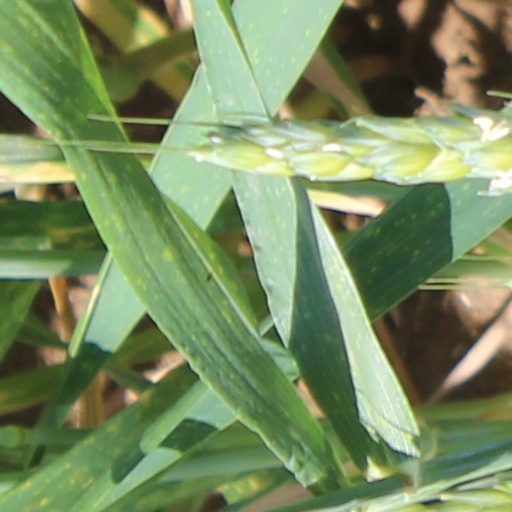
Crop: wheat